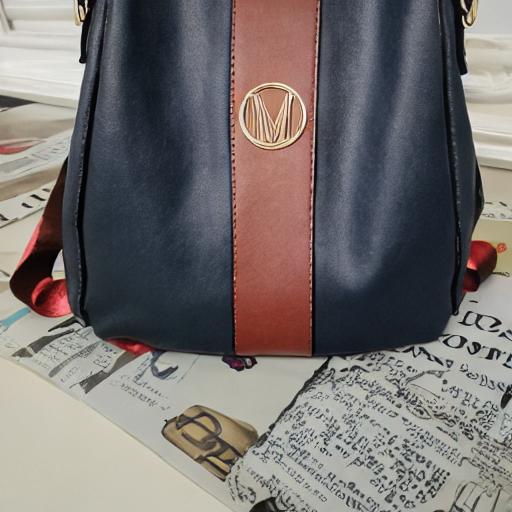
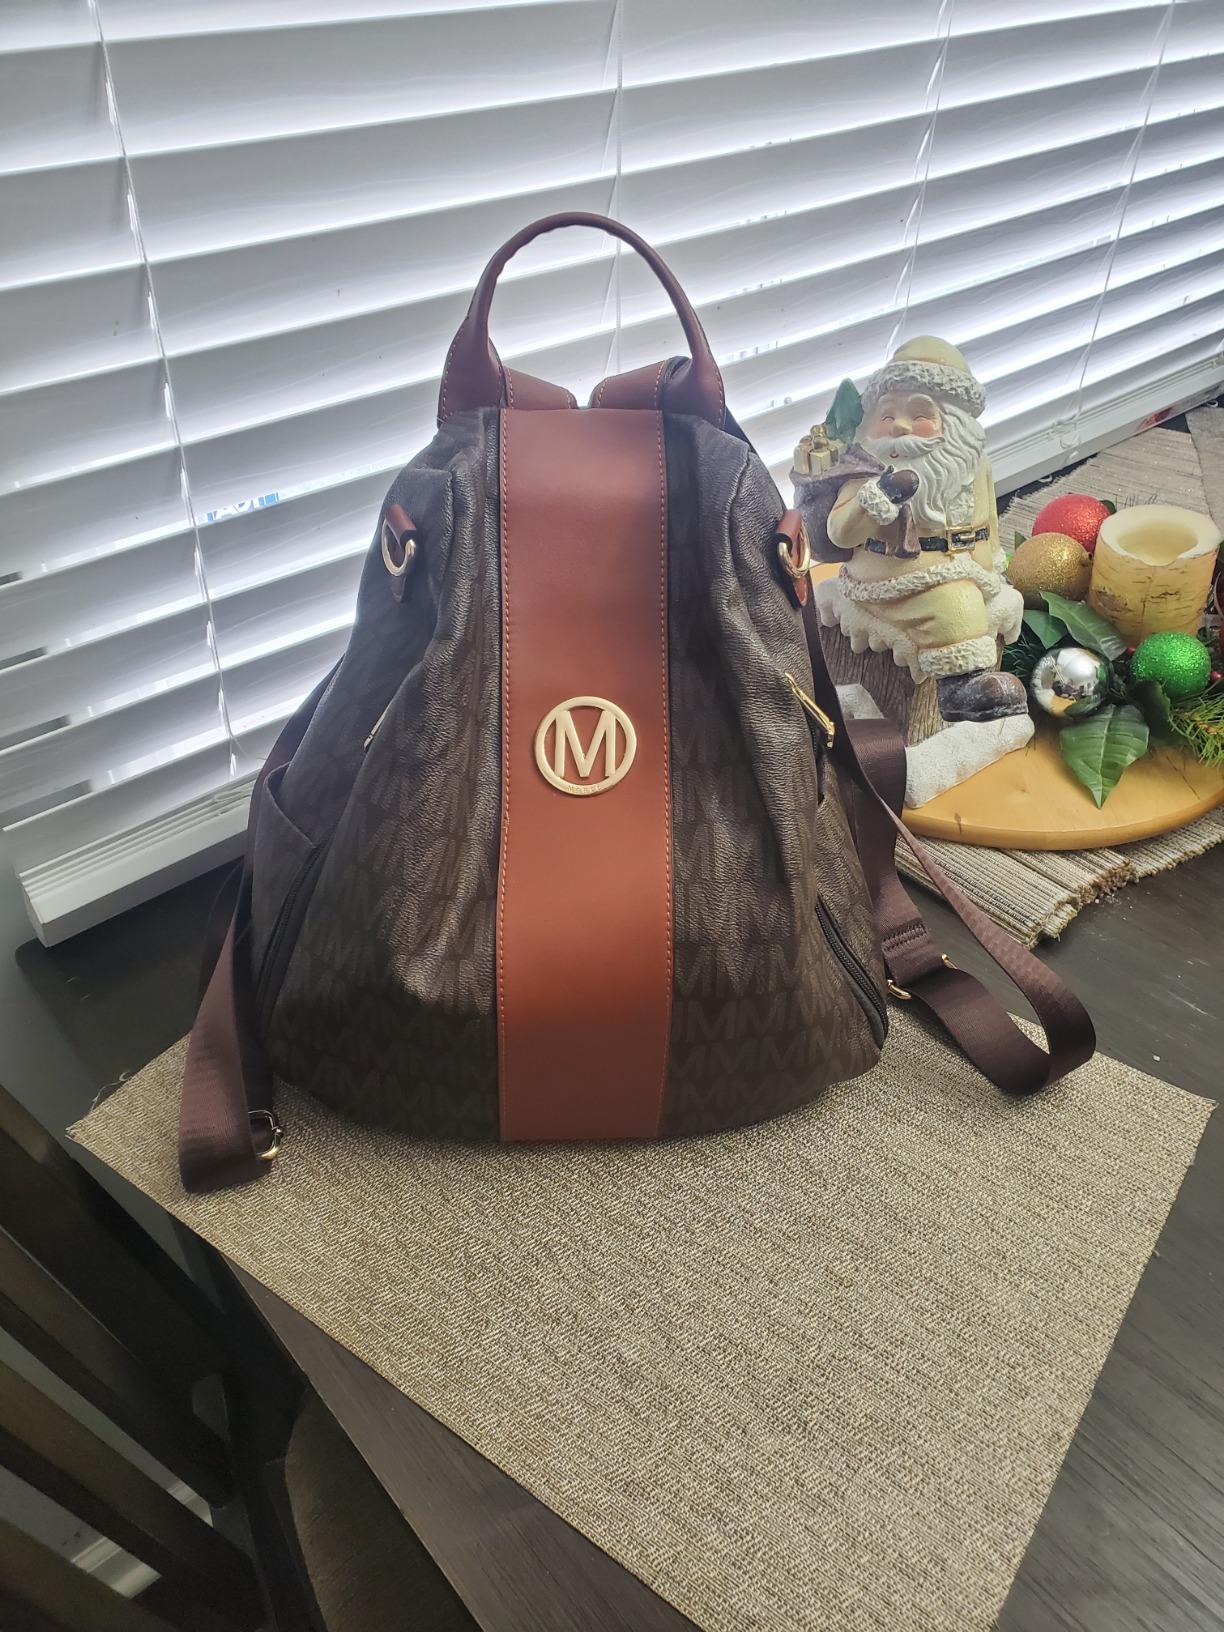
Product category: accessories_handbag
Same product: no